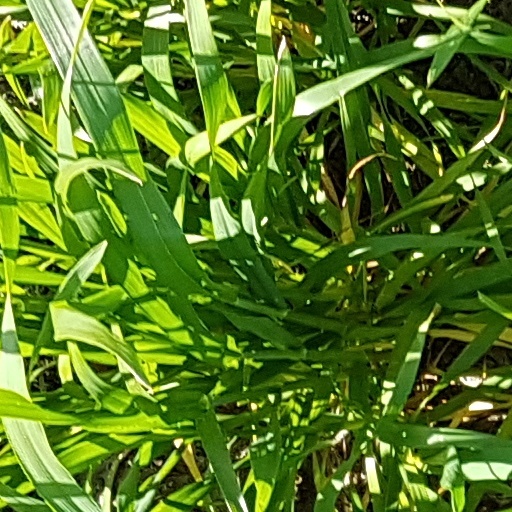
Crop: wheat